Jim Gordon (musician)

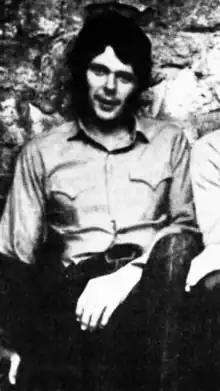
Gordon with Derek and the Dominos

James Beck Gordon (July 14, 1945 – March 13, 2023) was an American musician, songwriter and convicted murderer. Gordon was a session drummer in the late 1960s and 1970s and played drums in the blues rock supergroup Derek and the Dominos.